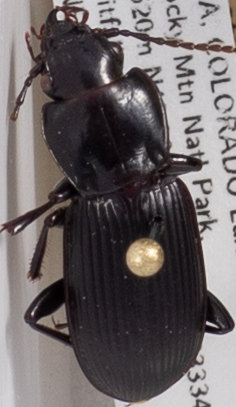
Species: Pterostichus protractus
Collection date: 2018-09-03
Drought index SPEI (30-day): -1.34
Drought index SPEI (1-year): -1.45
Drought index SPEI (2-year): -0.62